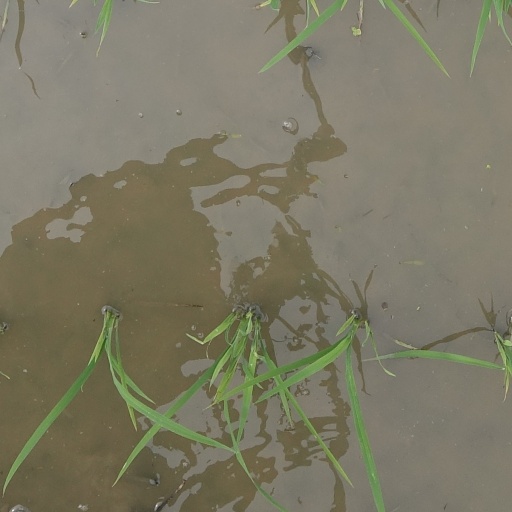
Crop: rice